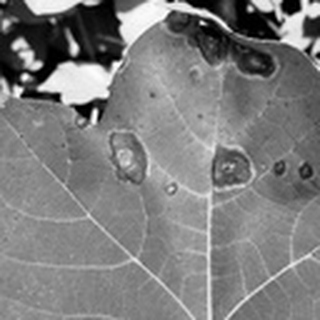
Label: cotton_target_spot